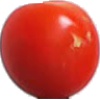
Label: Tomato Cherry Red 1